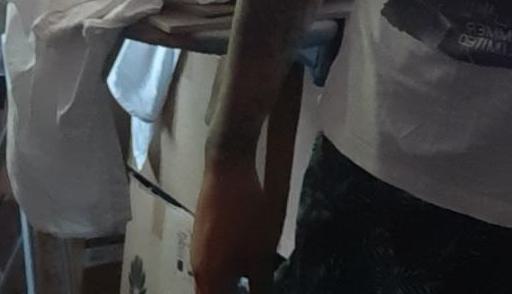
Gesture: no_gesture